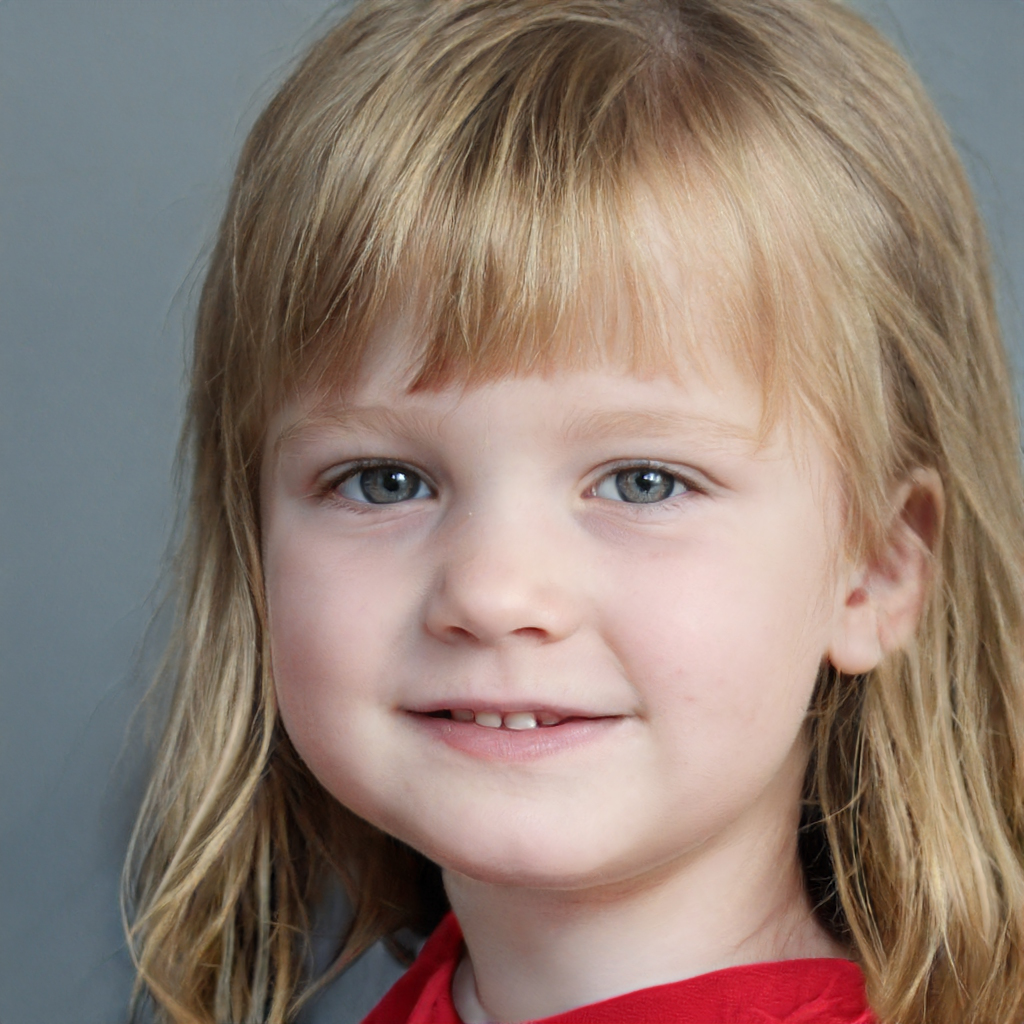
Gender: Female